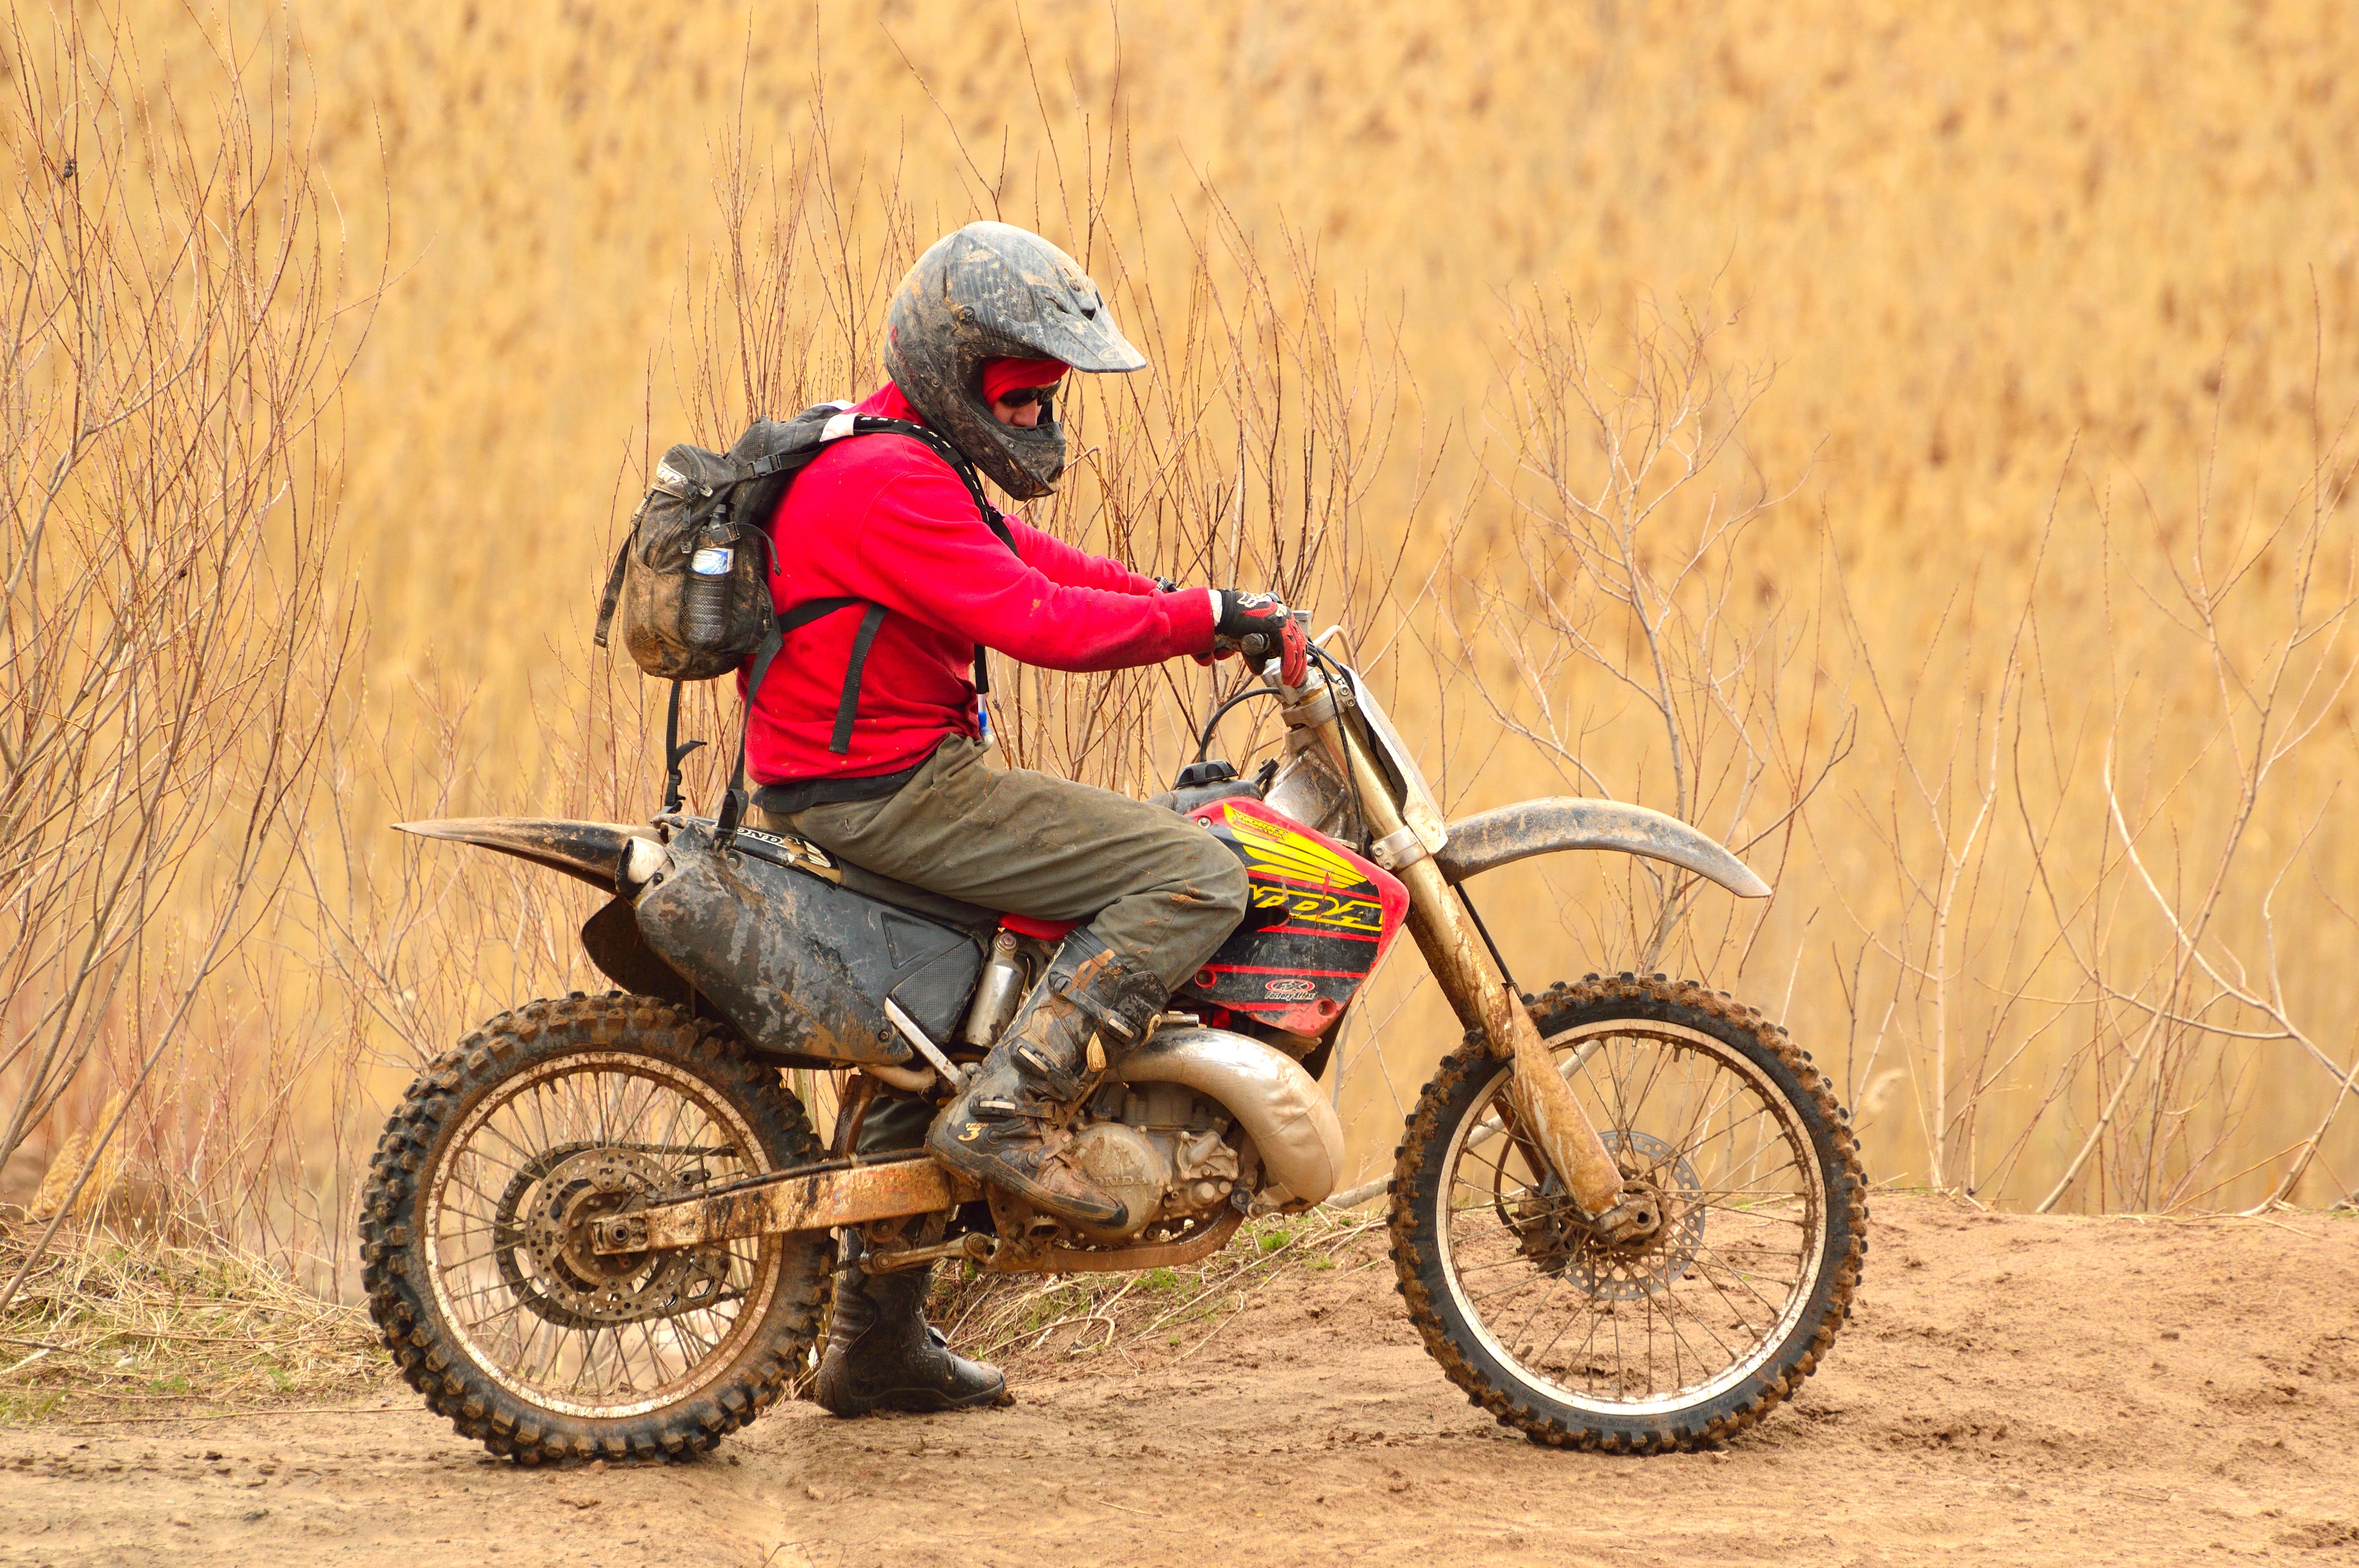
bicycle, bike, portrait, vehicle, motorcycle, mud, motocross, soil, extreme sport, motorbike, sports, racing, motorsport, dirt bike, motorcycle racing, off roading